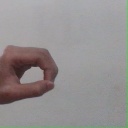
अक्षर: औ